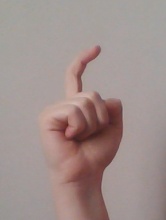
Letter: ra